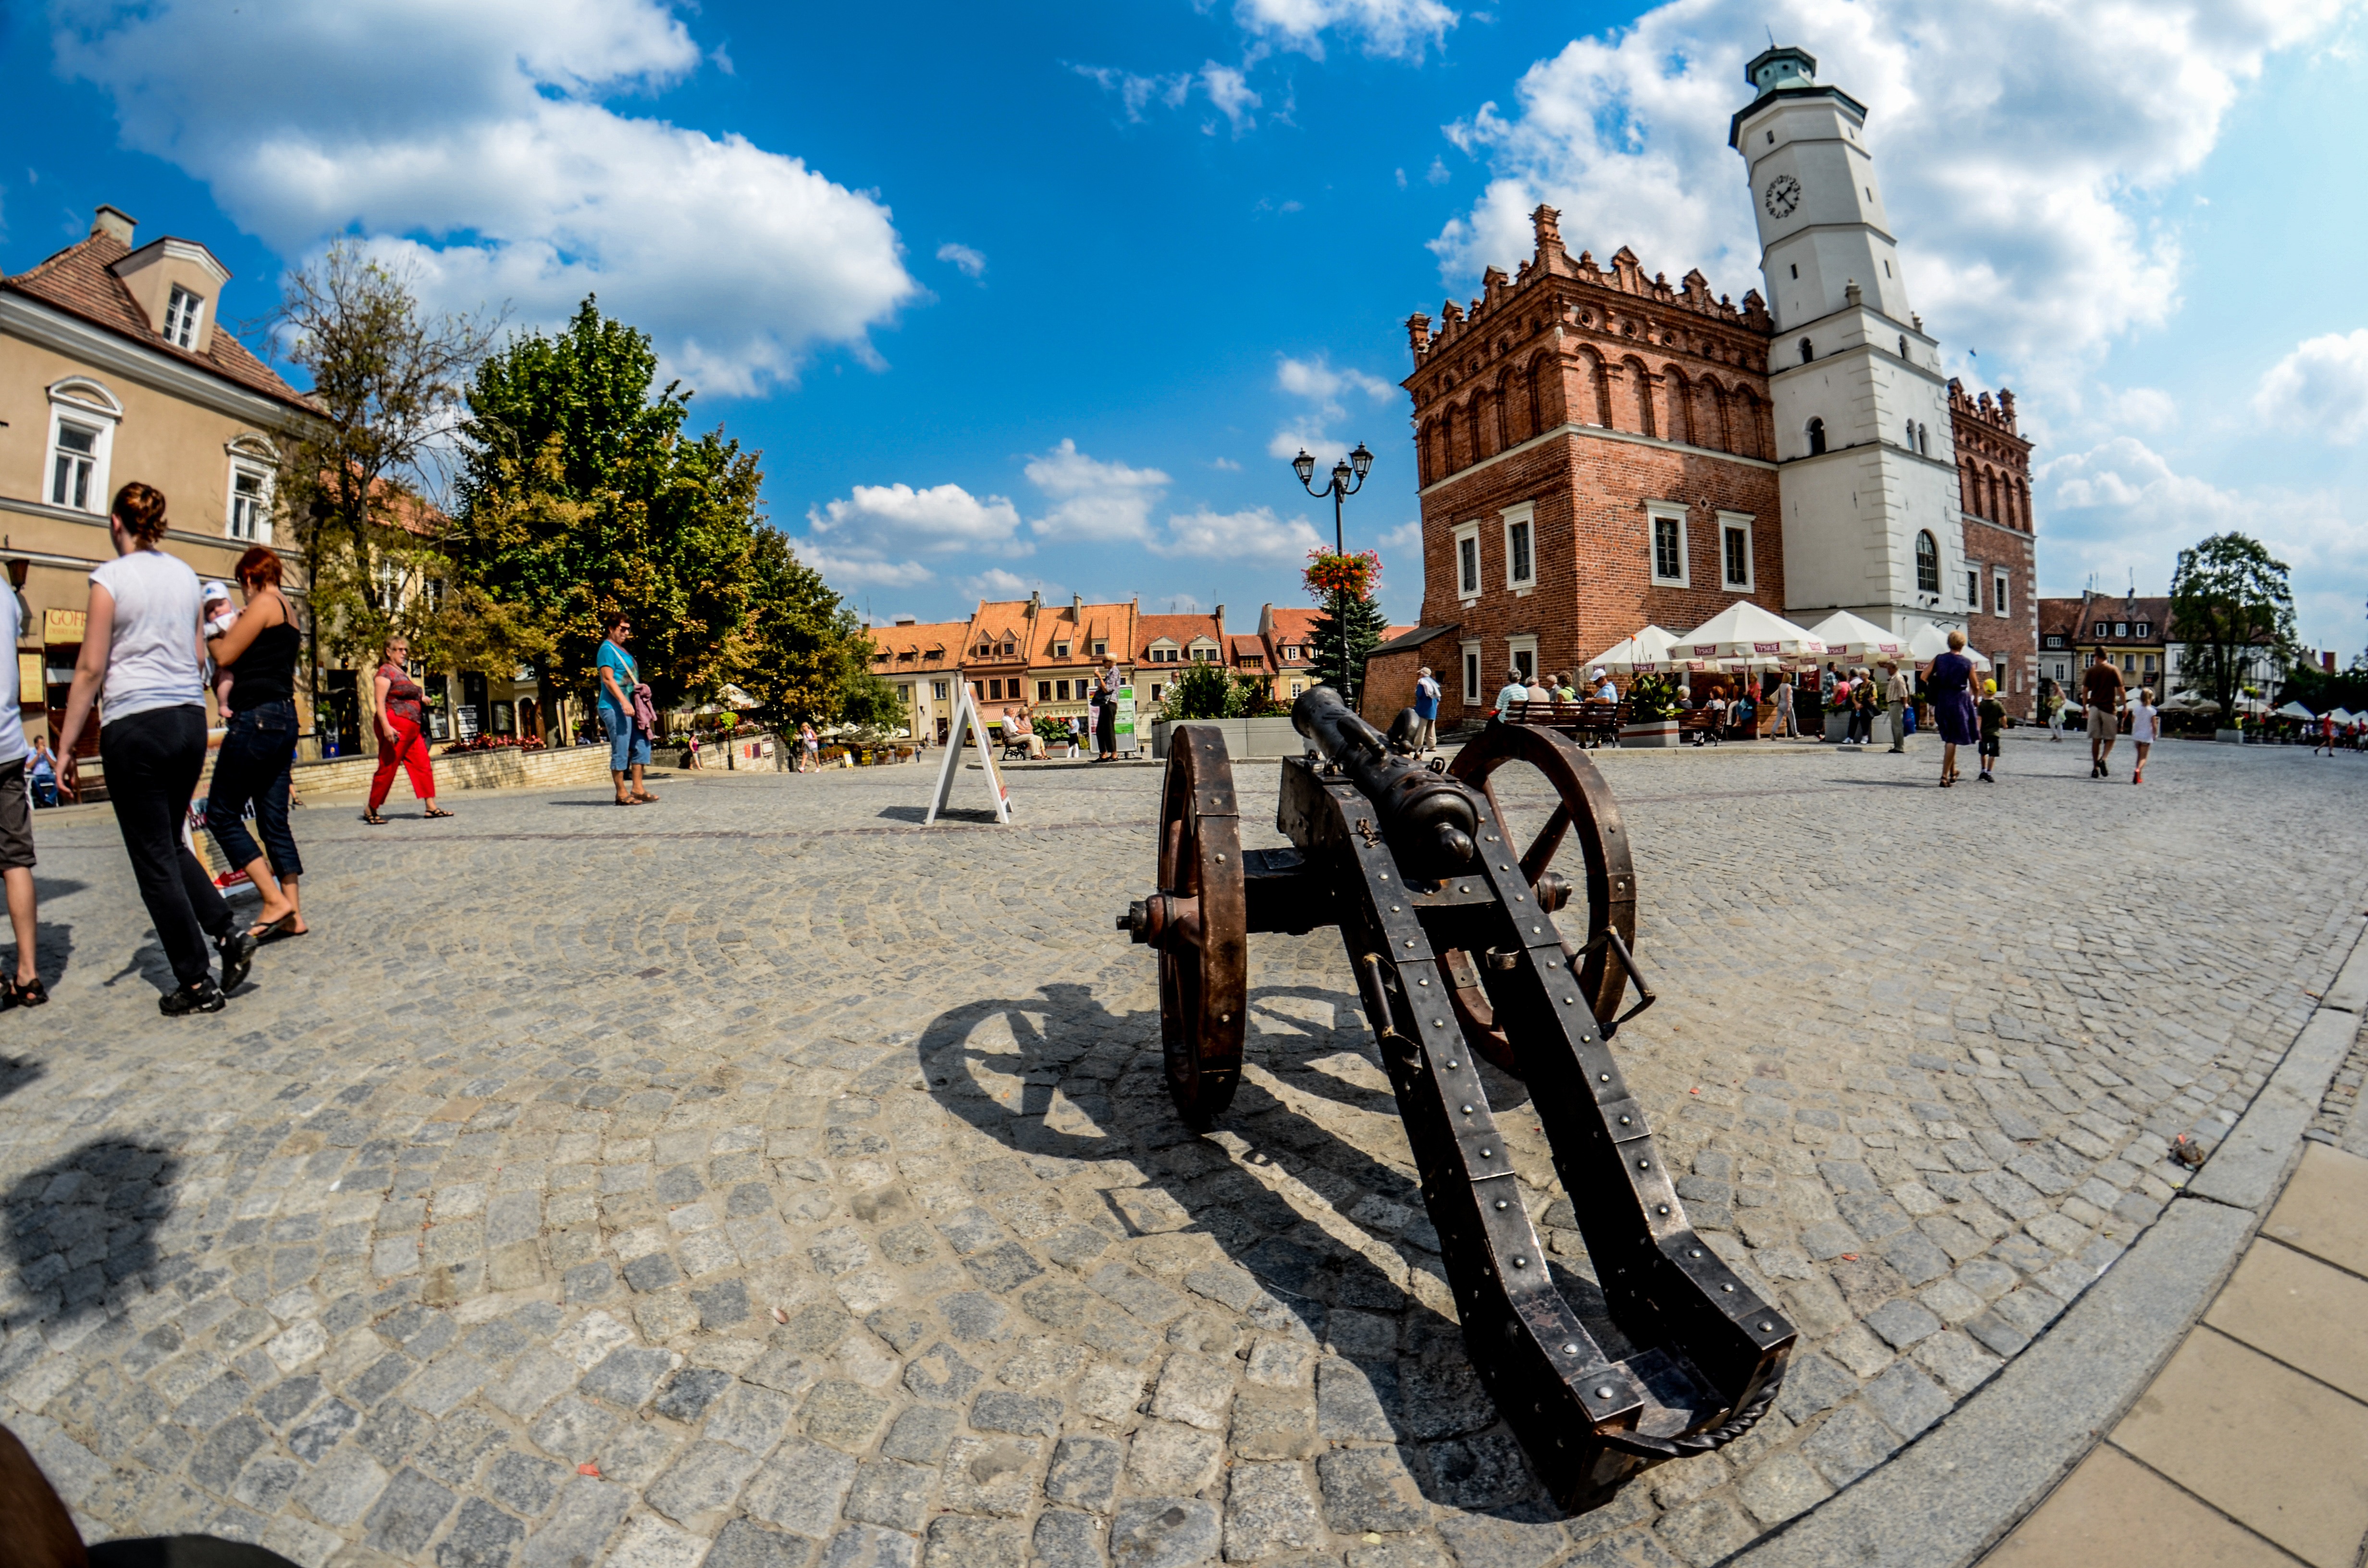
town, city, plaza, tourism, public space, playground, poland, town square, cannon, monuments, the market, the old town, sandomierz, bicycle motocross, has happened